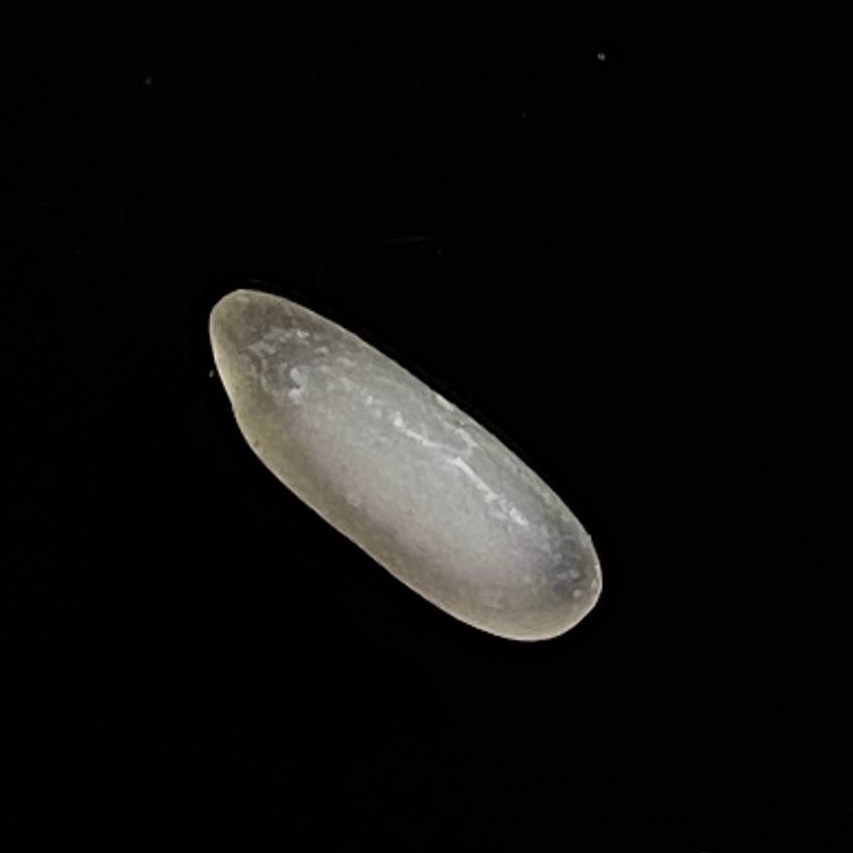
Rice variety: BR29